Jews in punk rock

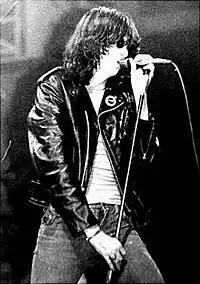
Joey Ramone (born Jeffrey Ross Hyman), lead singer of the Ramones

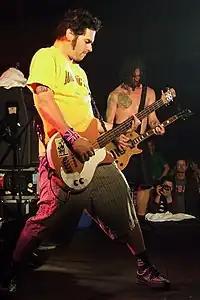
"Fat Mike" Burkett, lead singer and bassist of NOFX

As early as the 1970s, musicians of Jewish descent played a prominent role in the development of punk rock, particularly in the New York scene. A notable example was proto-punk band The Dictators, whose members Ross "The Boss" Friedman, Andy Shernoff, "Handsome Dick" Manitoba (born Richard Blum), and Mark "The Animal" Mendoza (born Mark Glickman) were Jewish. Similarly, Lou Reed, Richard Hell, the New York Dolls' Sylvain Sylvain, and Joey and Tommy Ramone of the Ramones were also of Jewish descent. Hillel "Hilly" Kristal founded the club CBGB, which became a prominent venue for punk bands. The Jewish members of New York rap rock group The Beastie Boys began as a hardcore punk band and continued to incorporate punk elements into their music throughout their career. In 2009, Manitoba, Tommy Ramone, Patti Smith guitarist Lenny Kaye, and Chris Stein of Blondie hosted a panel at the YIVO Institute for Jewish Research called "Loud, Fast Jews", discussing the Jewish contribution to punk. Los Angeles punks included punk photographer, Jenny Lens, Stan Lee, The Dickies, Backstage Pass (band), Gwynne Kahn, The Pandoras.